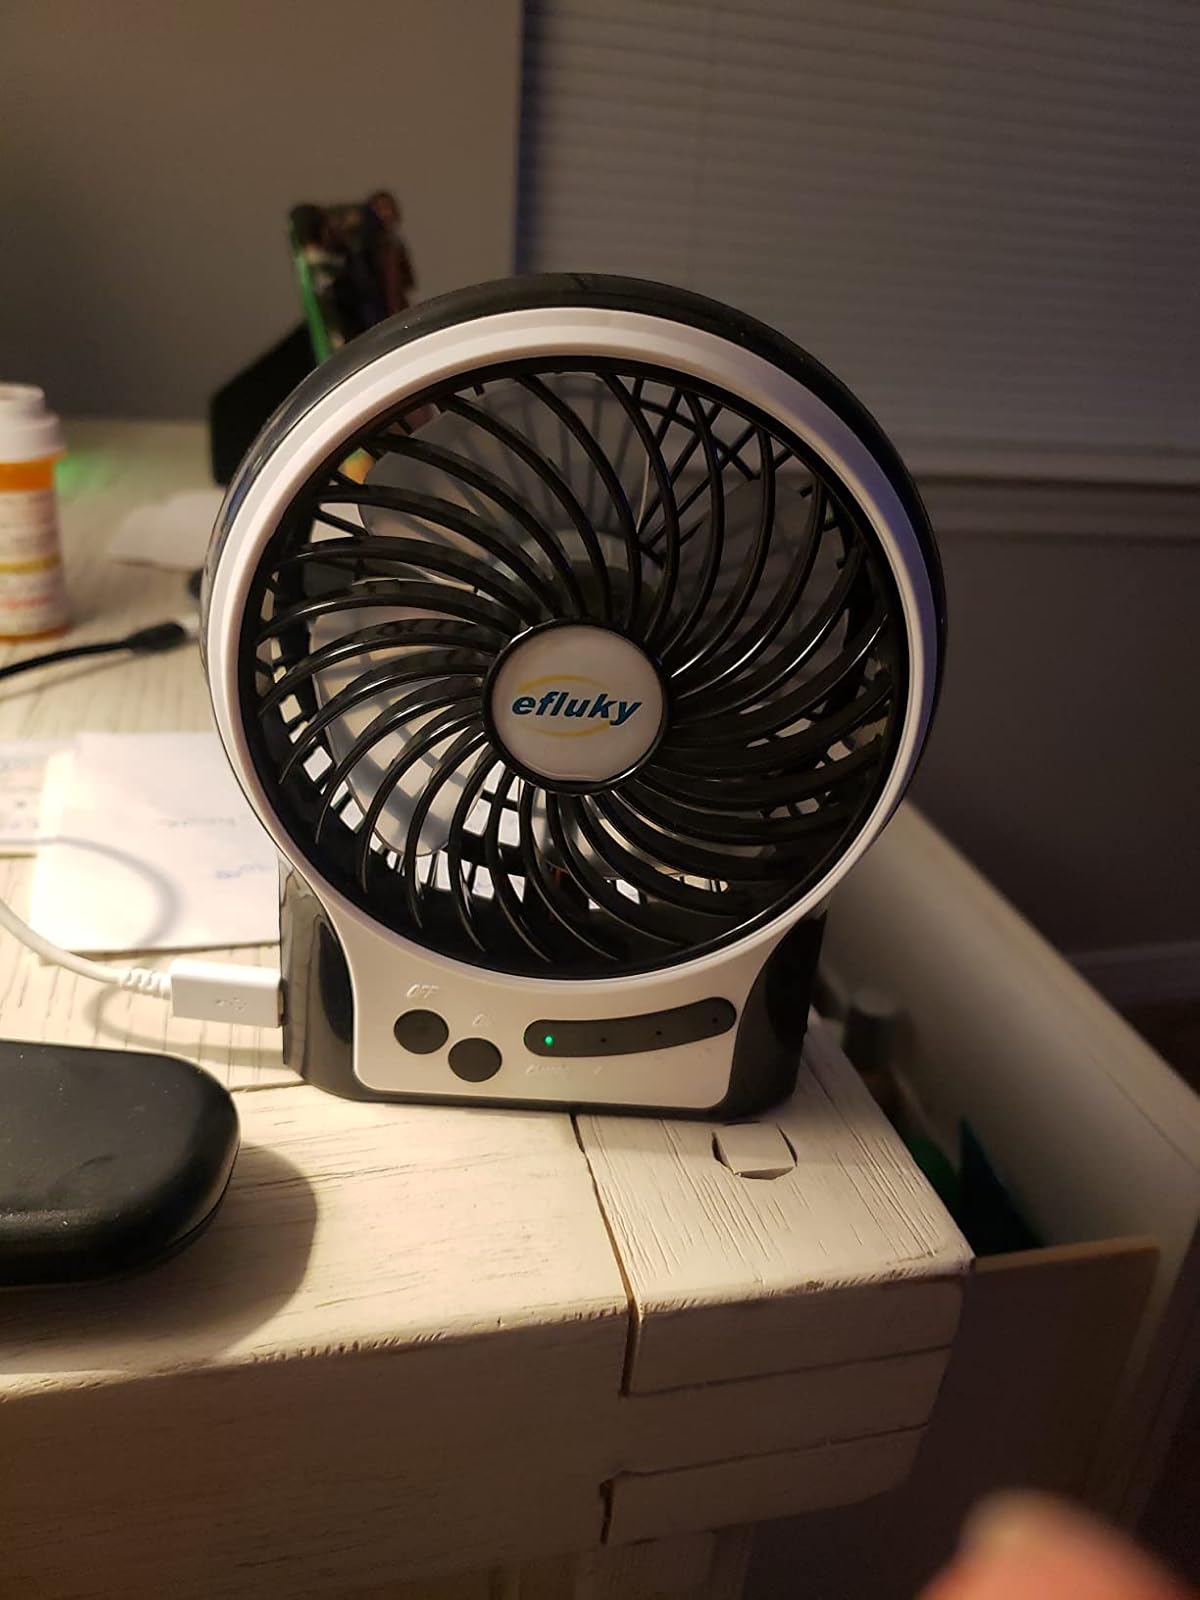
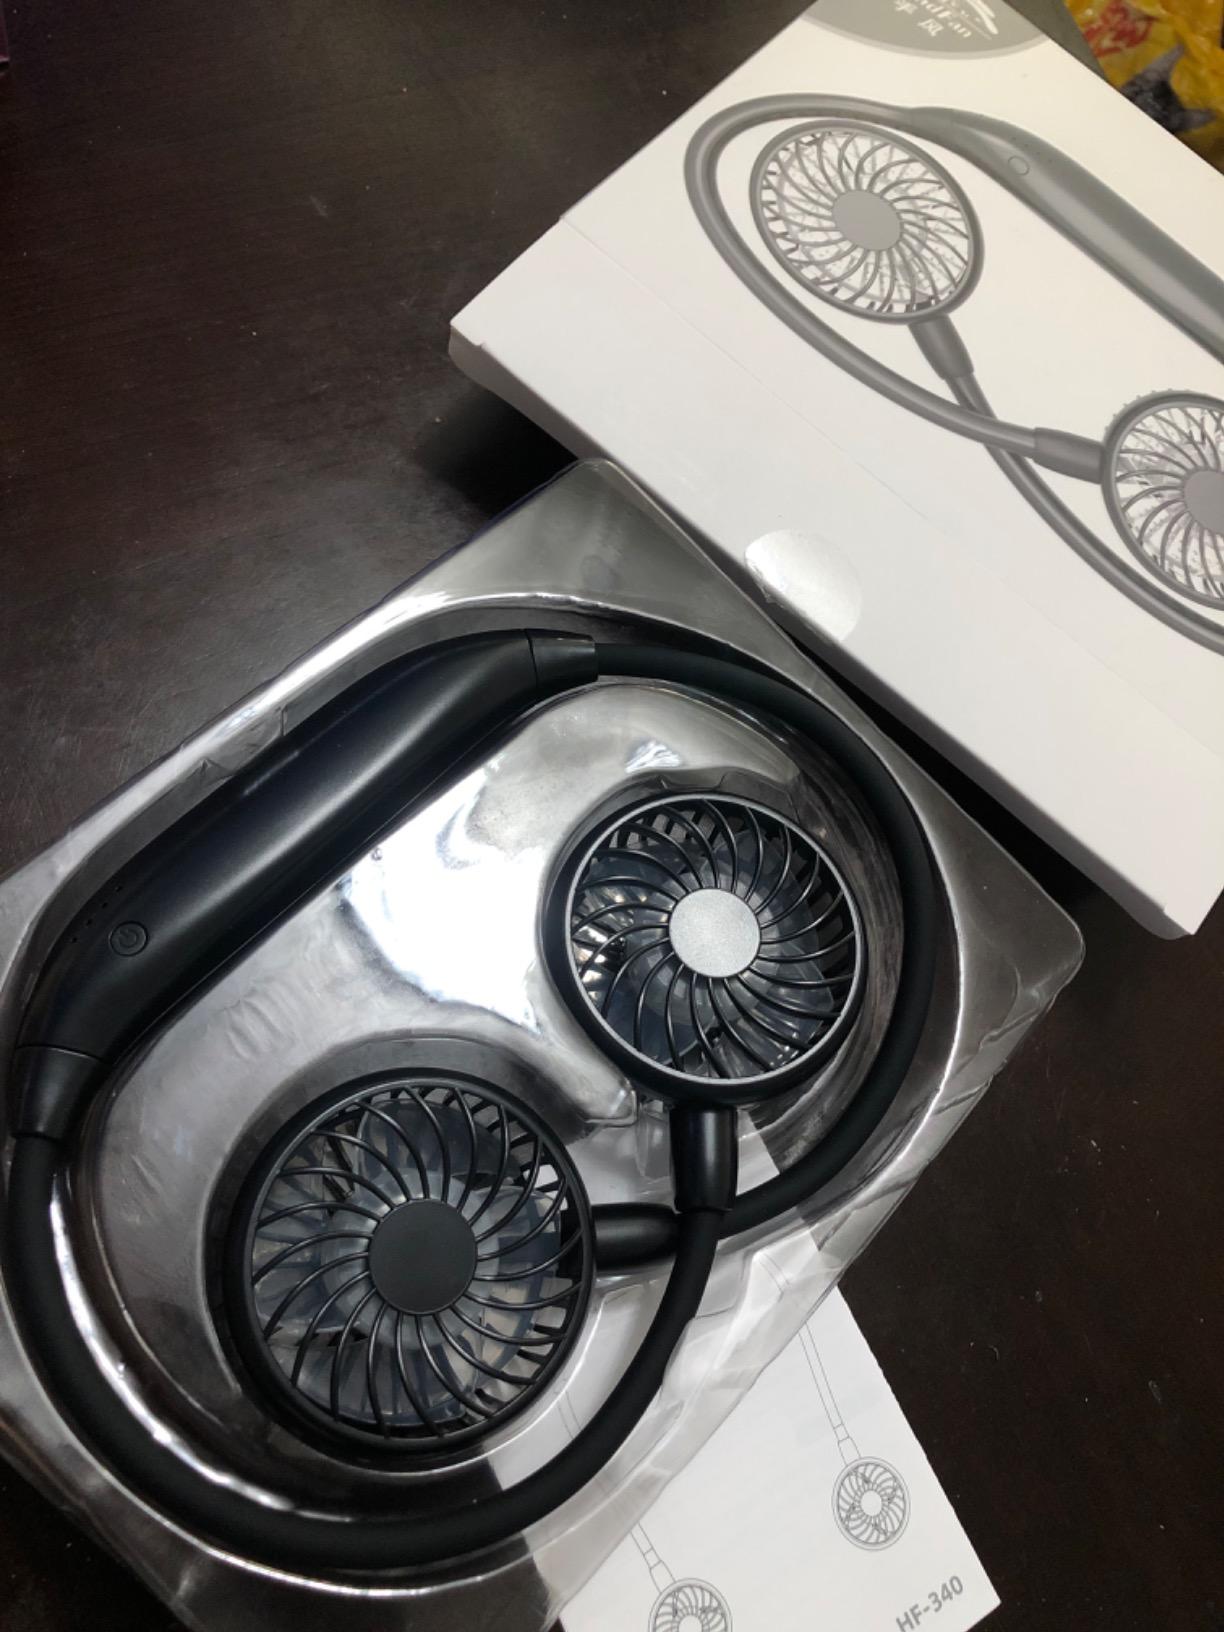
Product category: fan
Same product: no